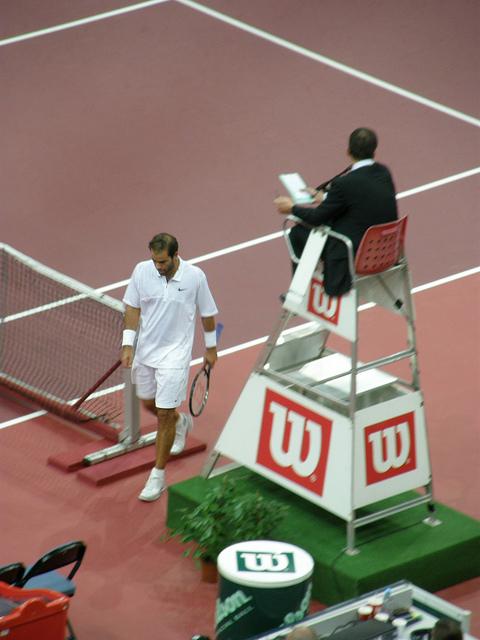
A tennis player is walking while holding his racket